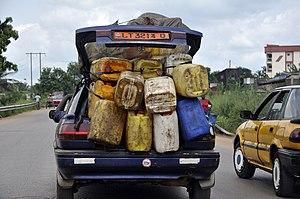
Un véhicule transportant les bidons à Mbanga au Cameroun. This is an image with the theme ""Africa on the Move or Transport"" from: Cameroon"
Mbanga est une commune du Cameroun située dans le département du Moungo et la région du Littoral, sur l'axe routier Douala-Bafoussam.